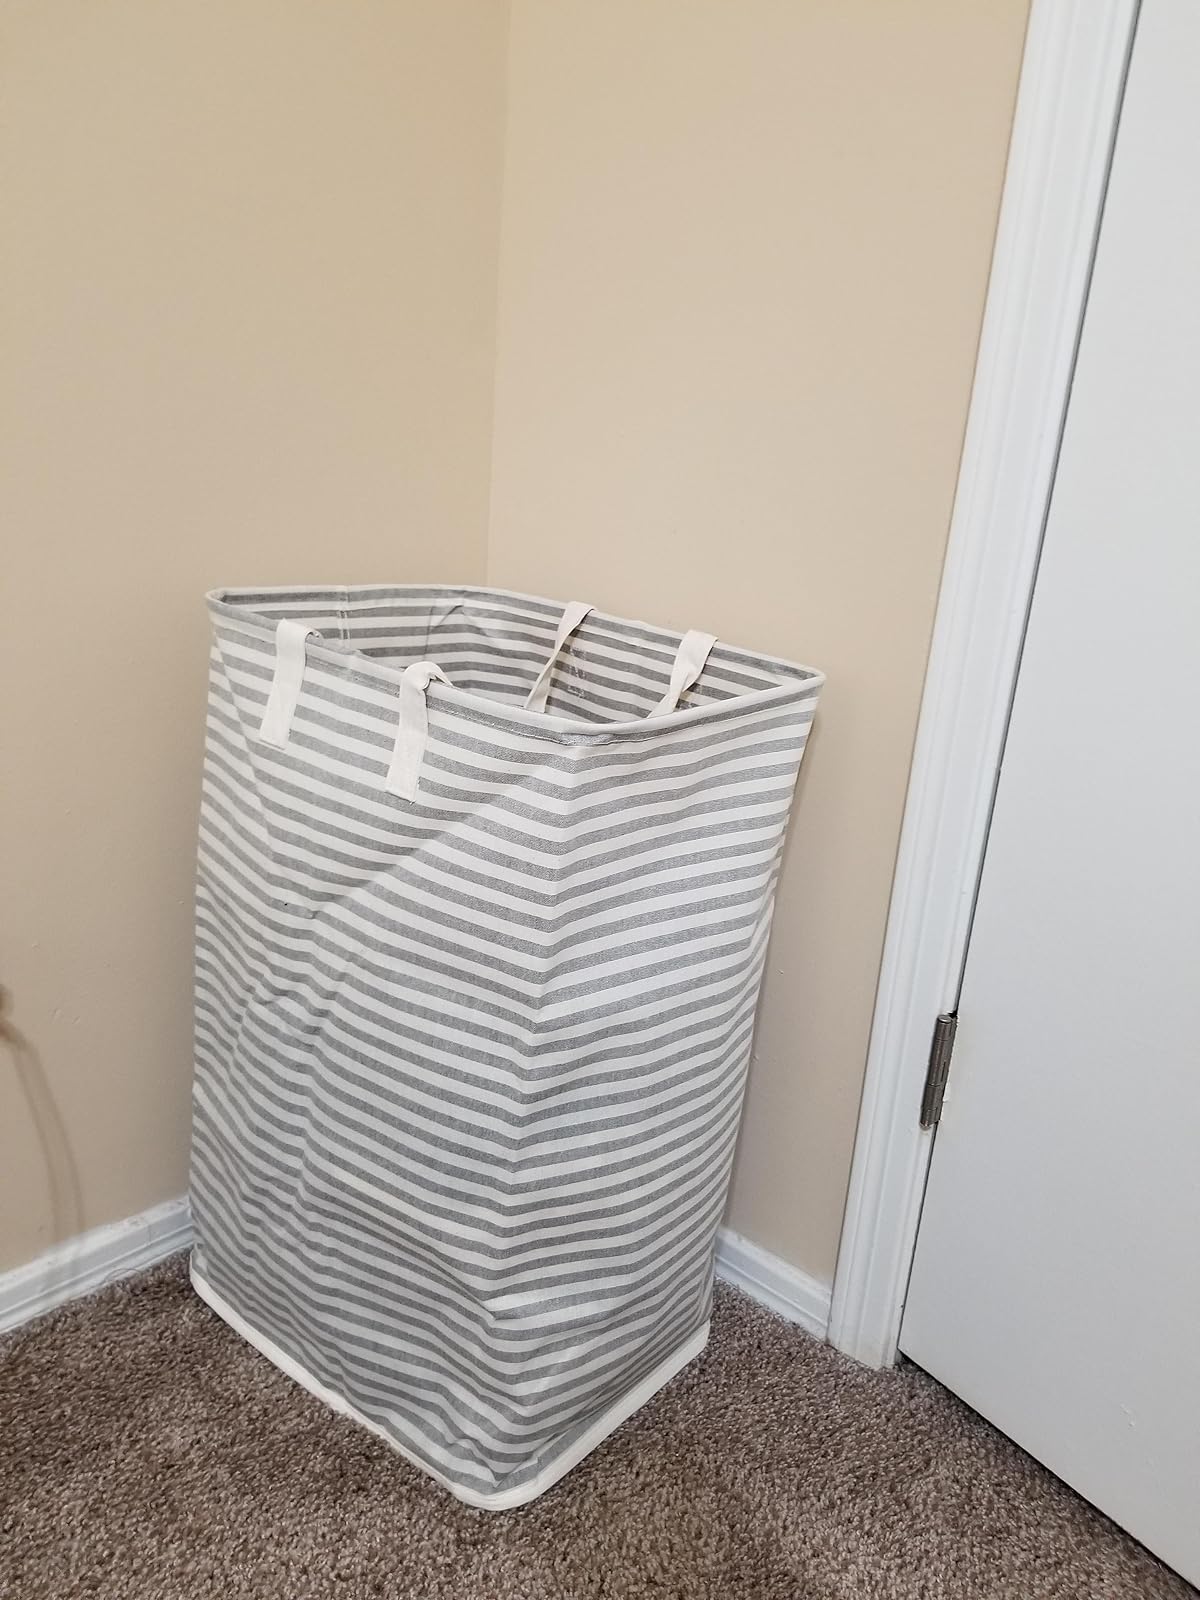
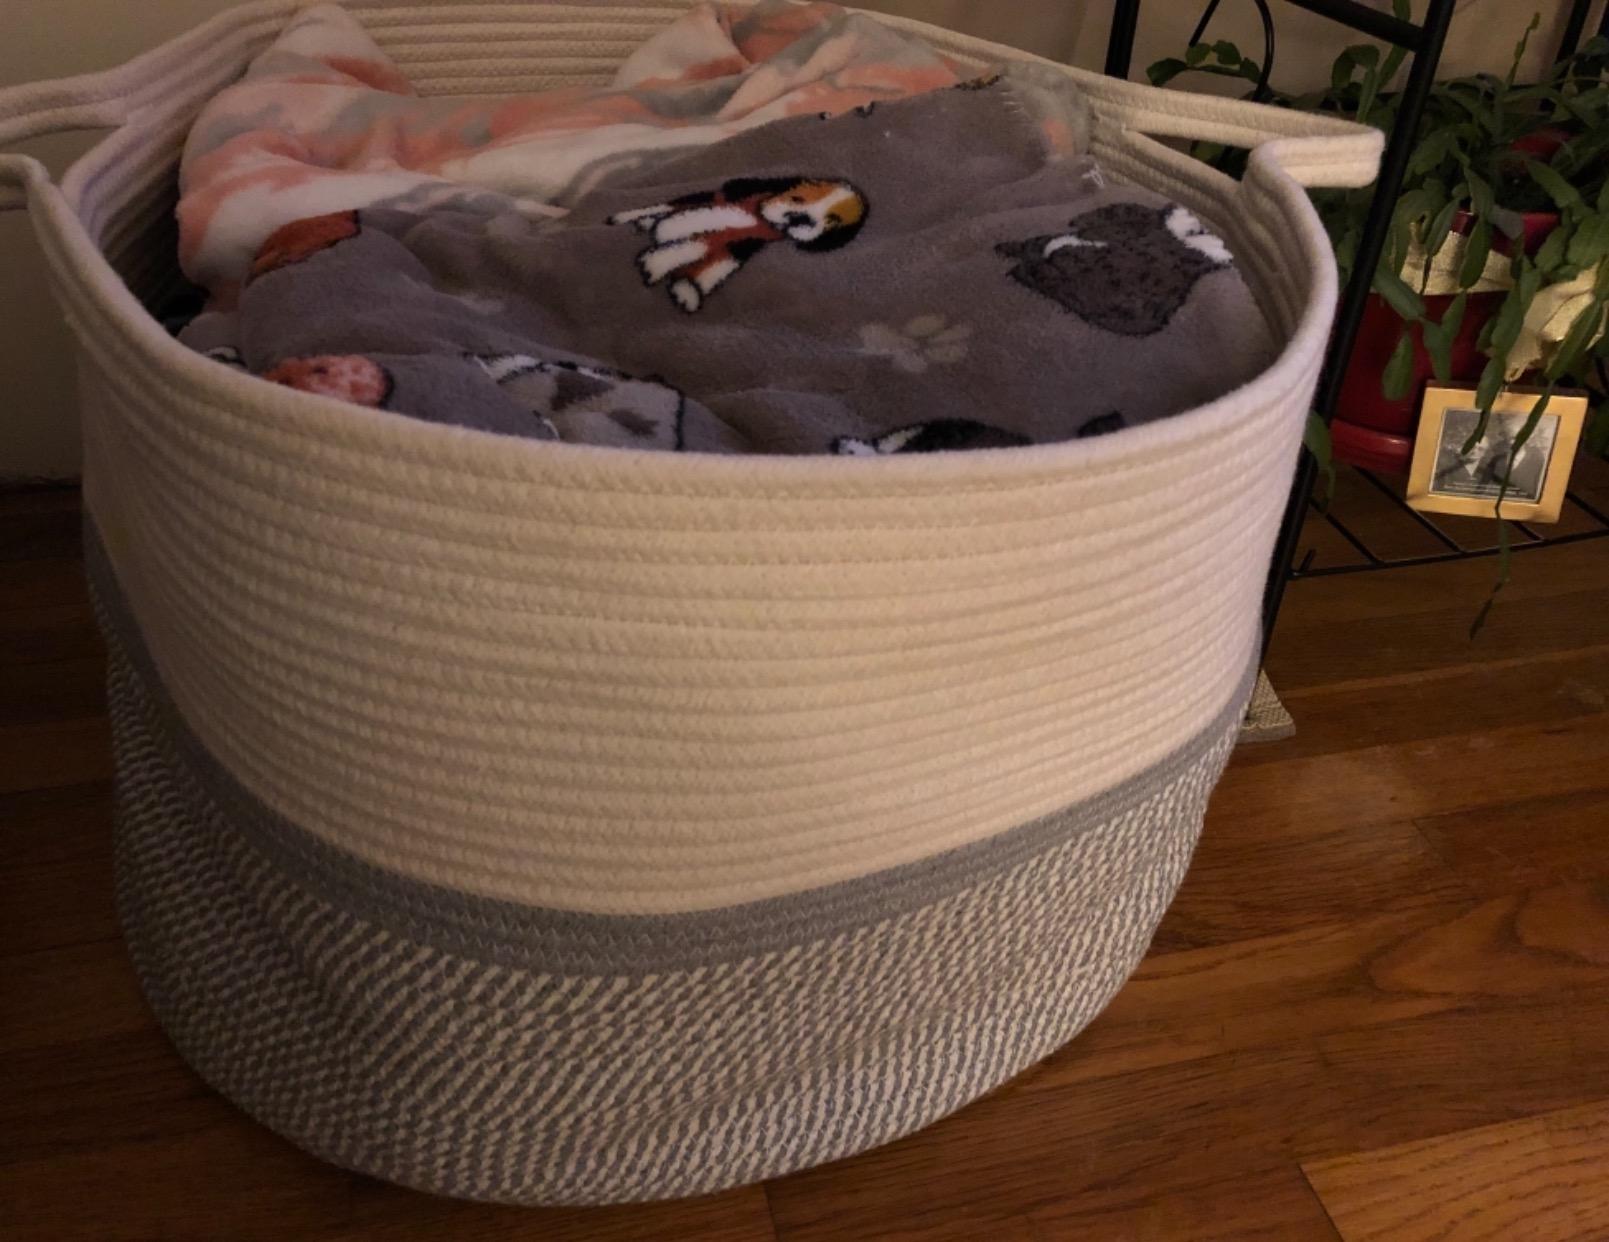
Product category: items_hamper
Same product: no